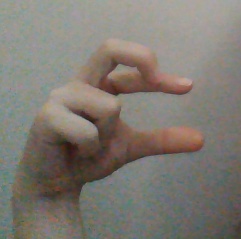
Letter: thal